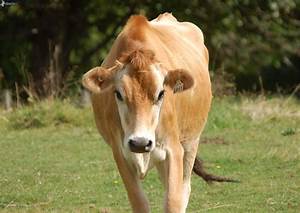
Label: cow